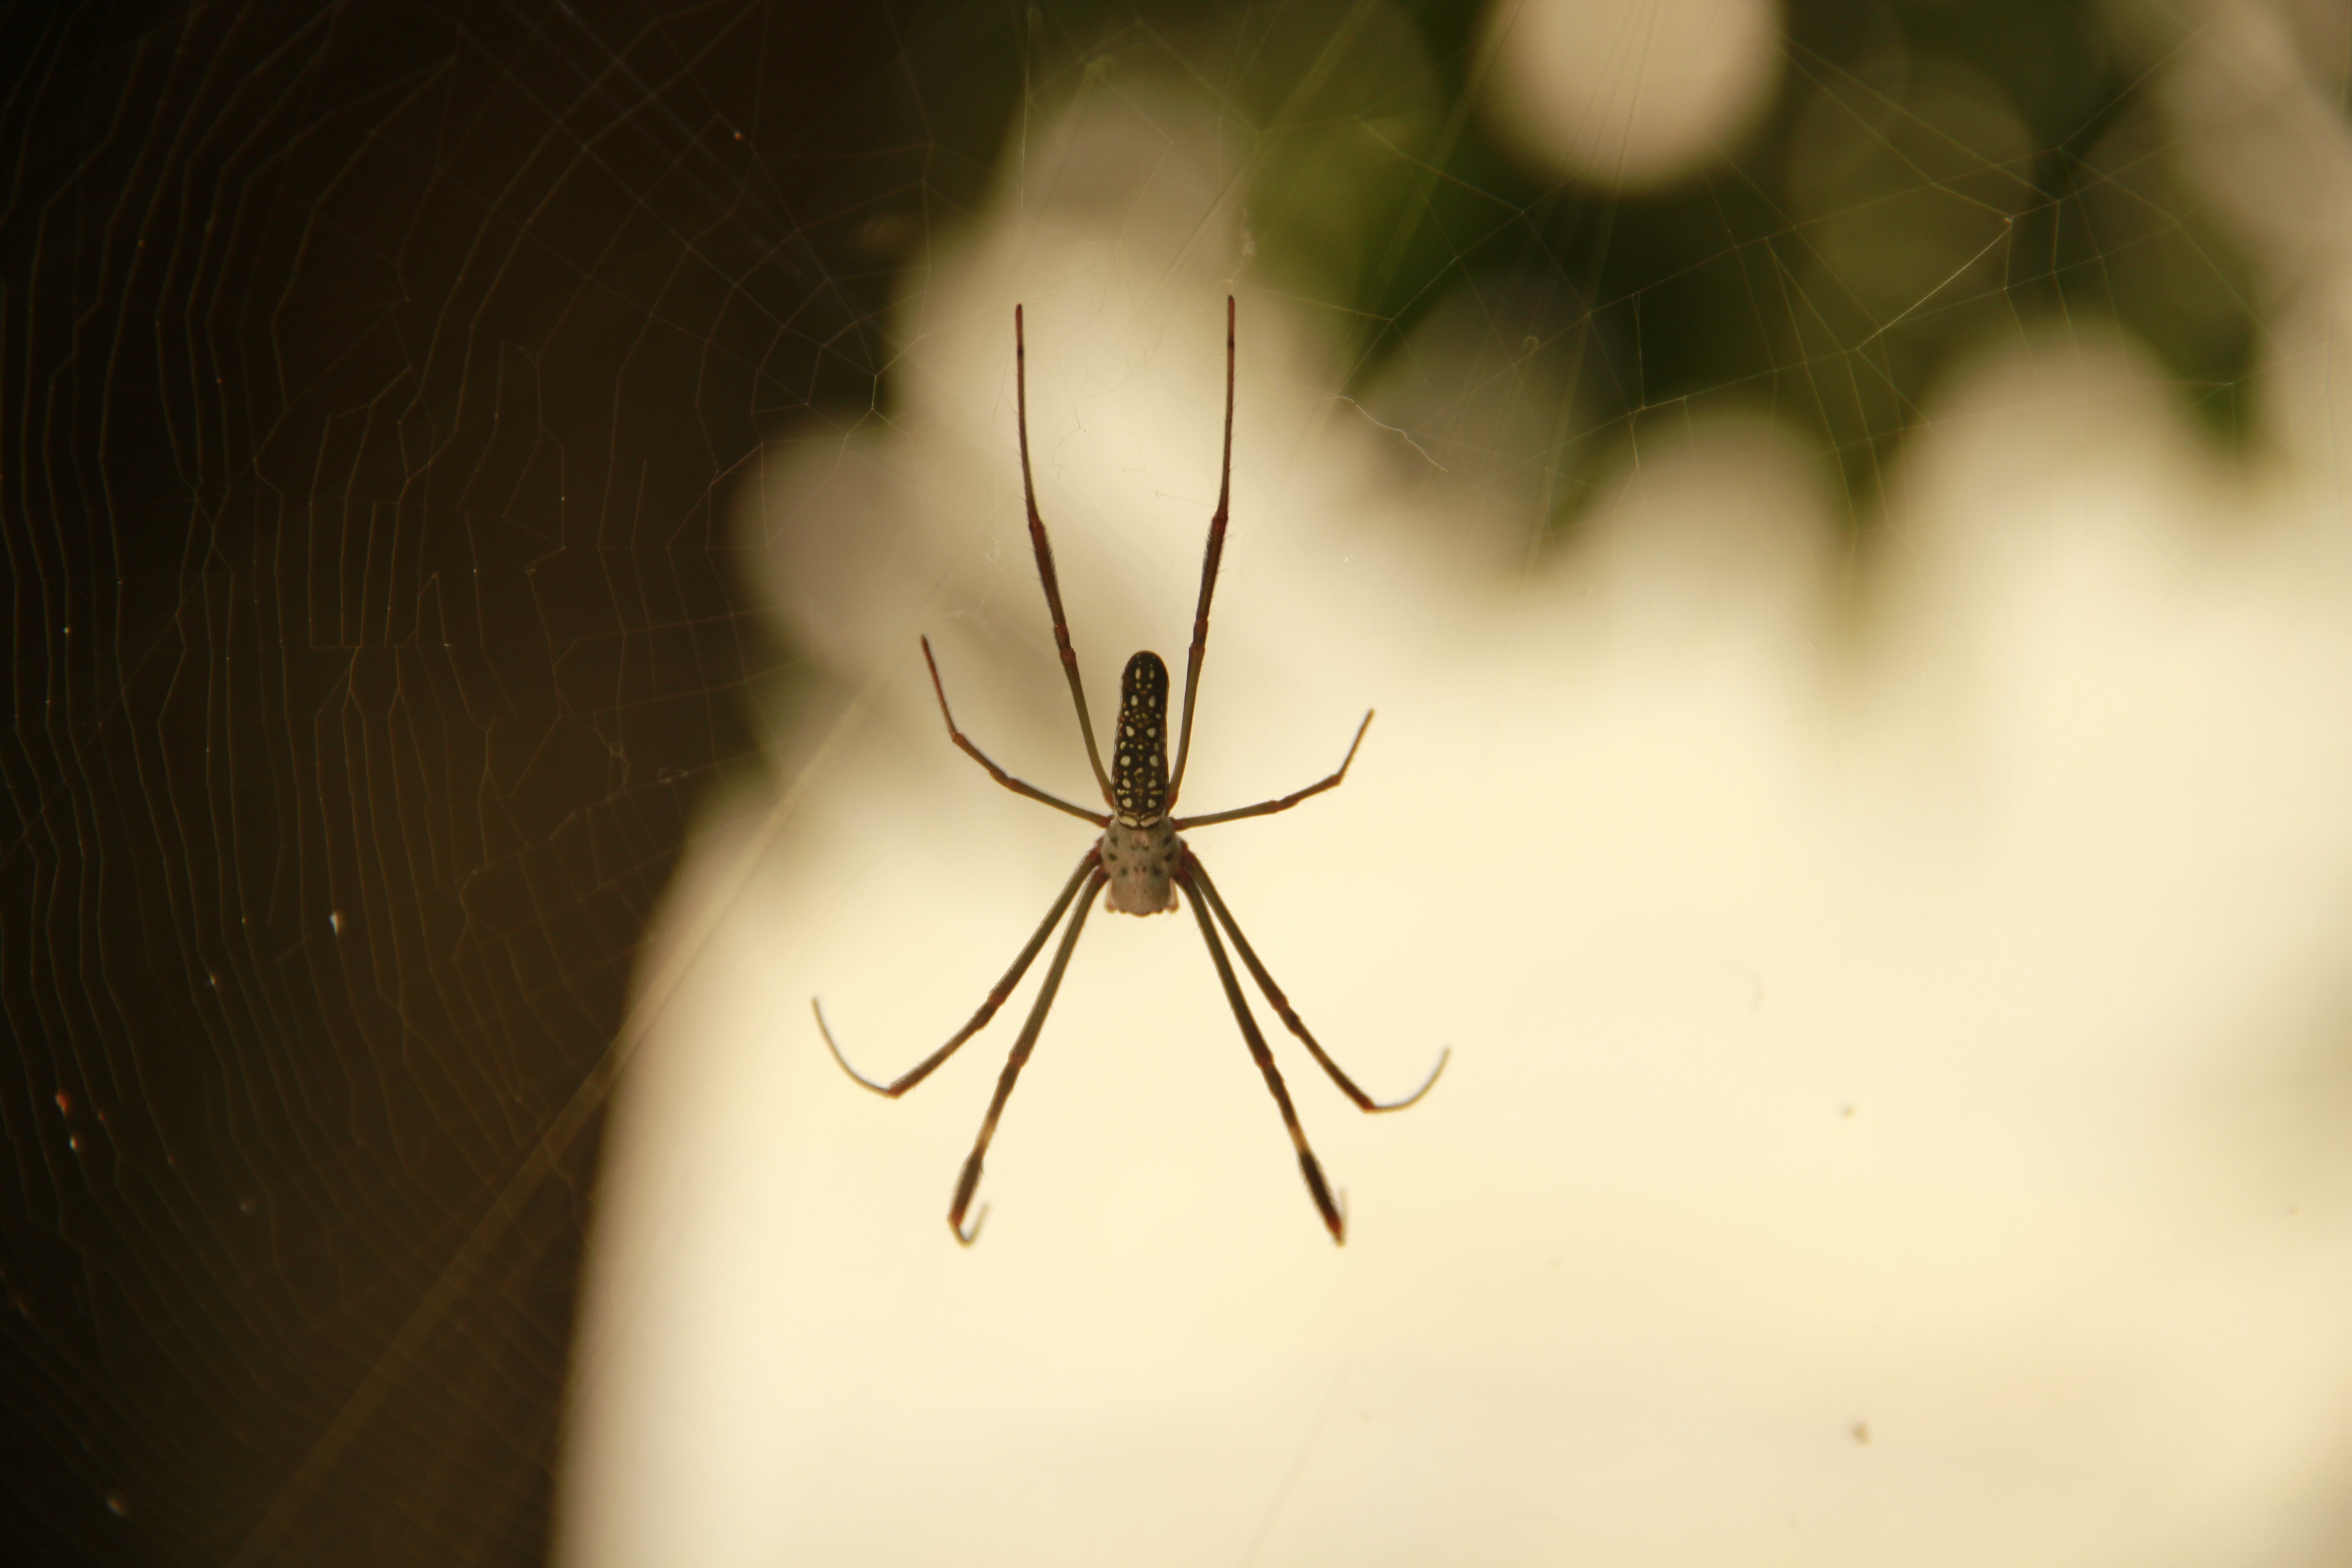
hand, nature, wing, photography, leaf, insect, fauna, invertebrate, close up, spider, animals, arachnid, macro photography, arthropod